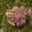
Label: frog